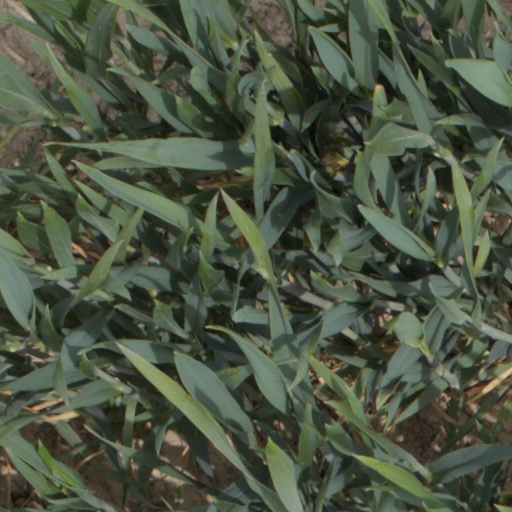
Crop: wheat